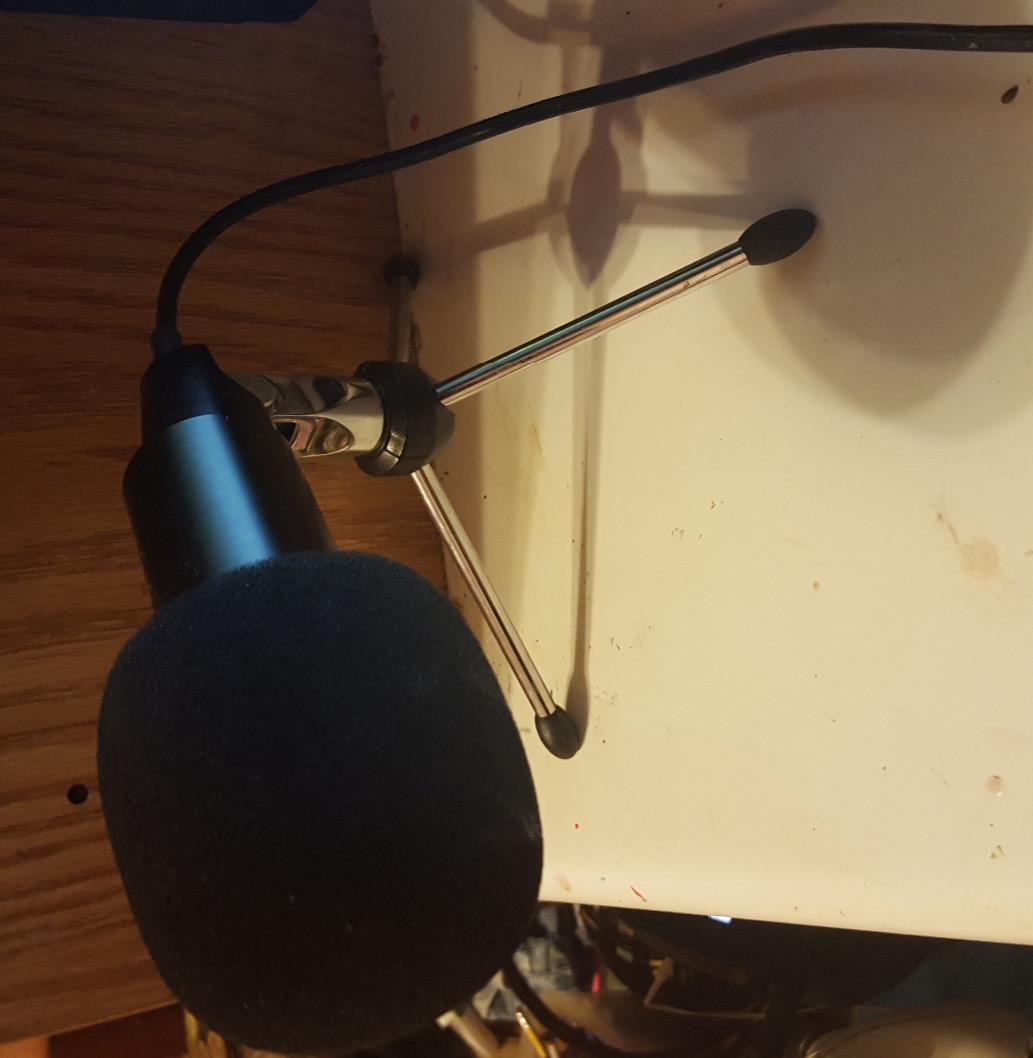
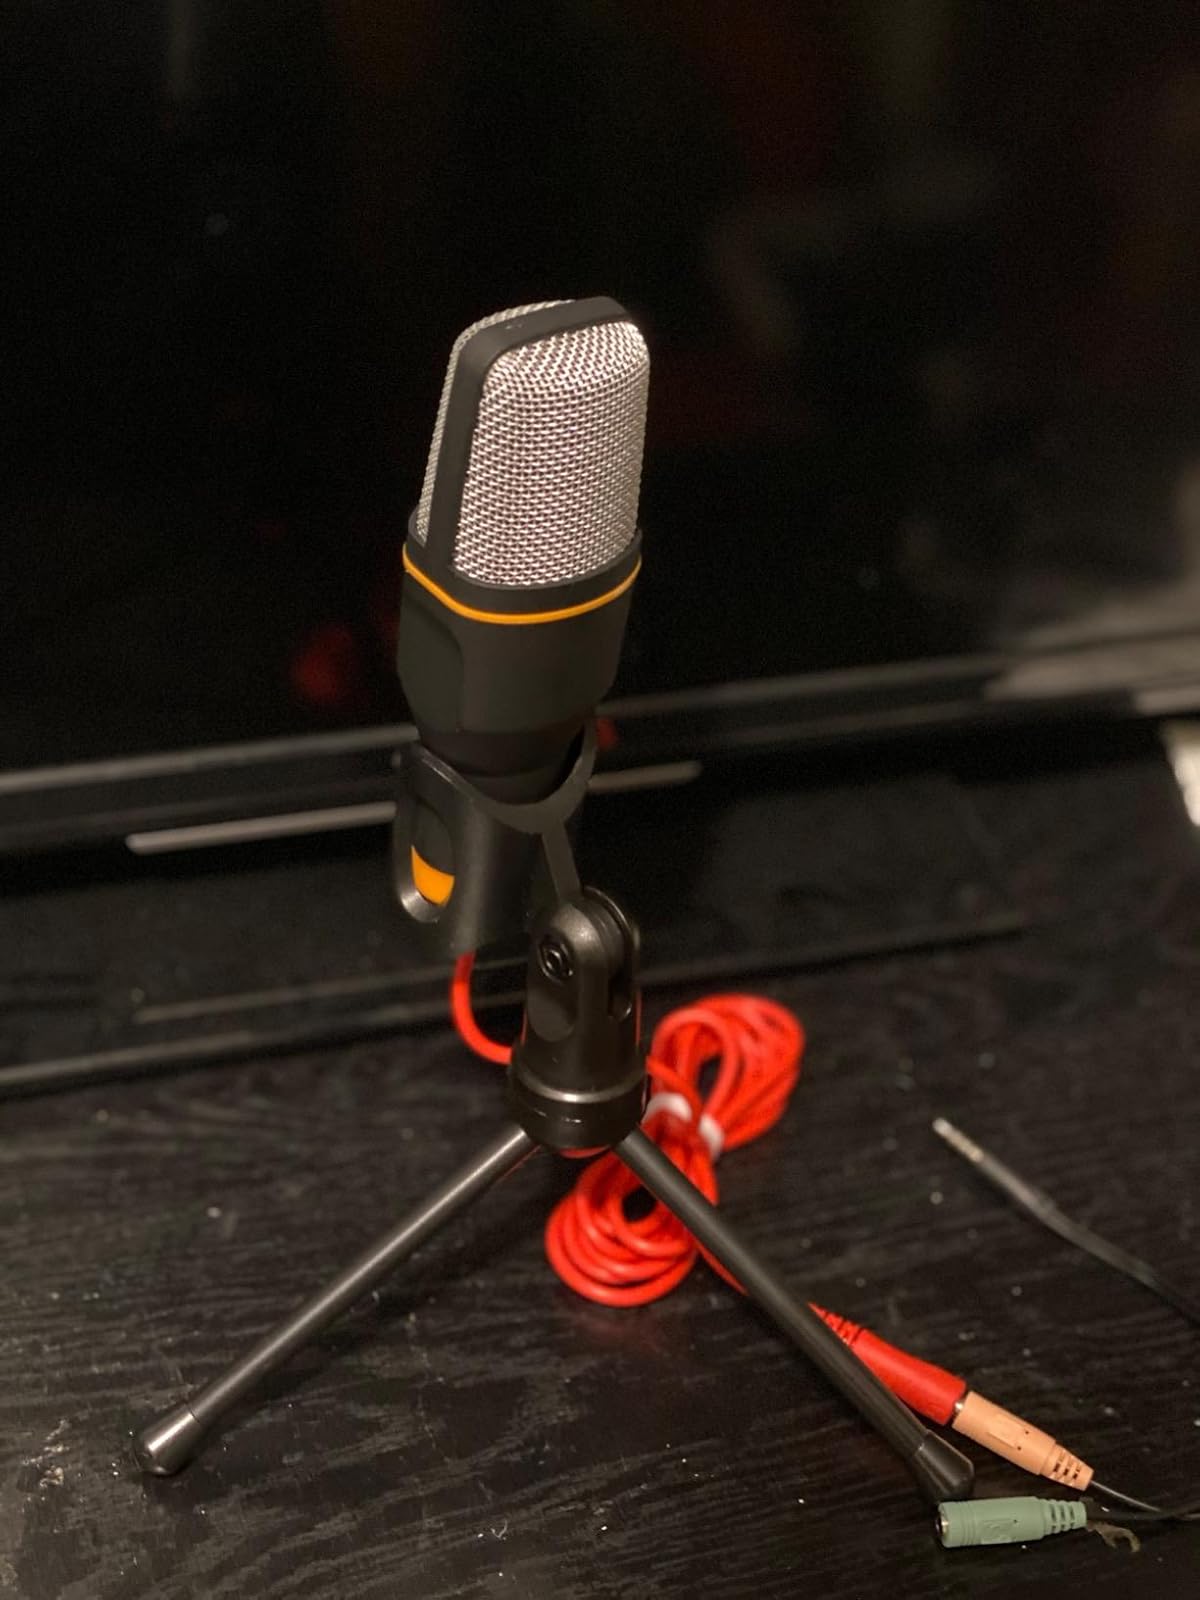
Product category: microphone
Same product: no